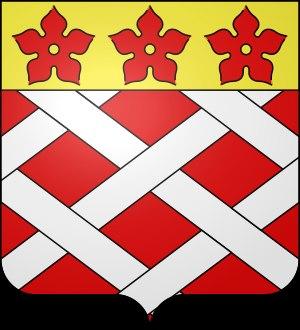
Genlis est une commune située dans le département de la Côte-d'Or en région Bourgogne-Franche-Comté. Ses habitants sont les Genlisiens et les Genlisiennes.